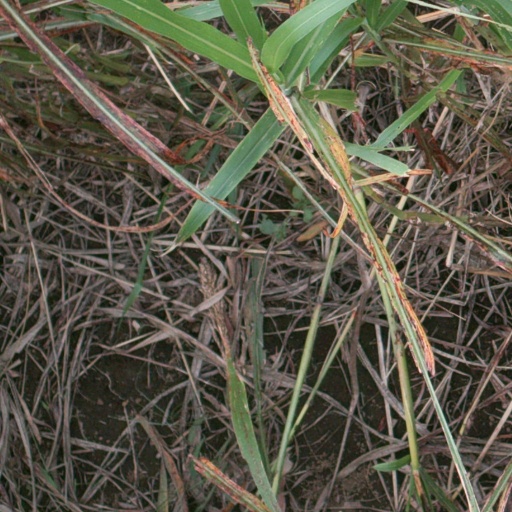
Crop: sorghum